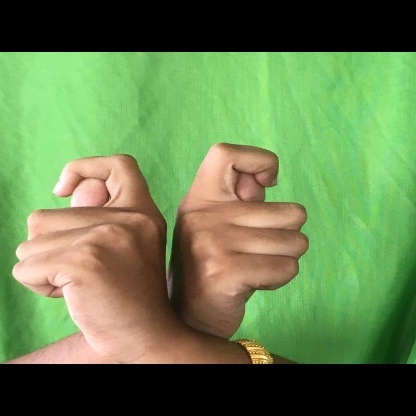
Mudra: Berunda